Because I Hate Korea

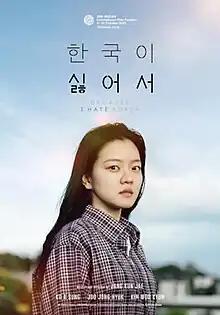
Theatrical release poster

Because I Hate Korea is a 2023 South Korean drama film directed by Jang Kun-jae and starring Go Ah-sung and Joo Jong-hyuk. Based on novel of the same name by Chang Kang-myoung, it follows a woman in her late 20s who suddenly leaves her job, family, and boyfriend behind to go to New Zealand alone in search of her own happiness.